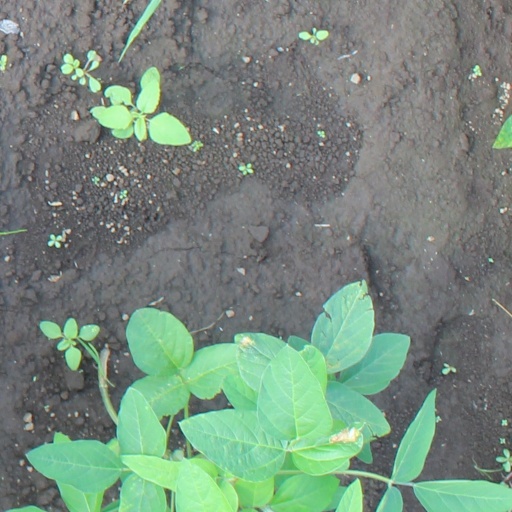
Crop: soybean